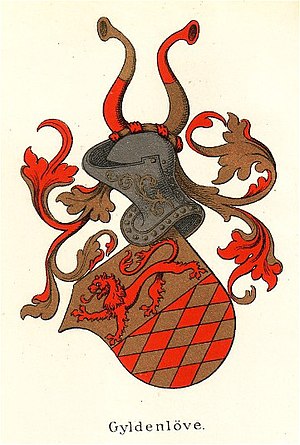
Gyldenløve (norsk adelsslægt)
Våben for Gyldenløve tegnet 1895 af Anders Thiset
Gyldenløve er navnet på en middelalderlig norsk adelsslægt. Navnet er dog først blevet tillagt slægten langt senere af genealoger, grundet deres våbenskjold med en gylden løve i rødt felt eller en rød løve i gyldent felt.